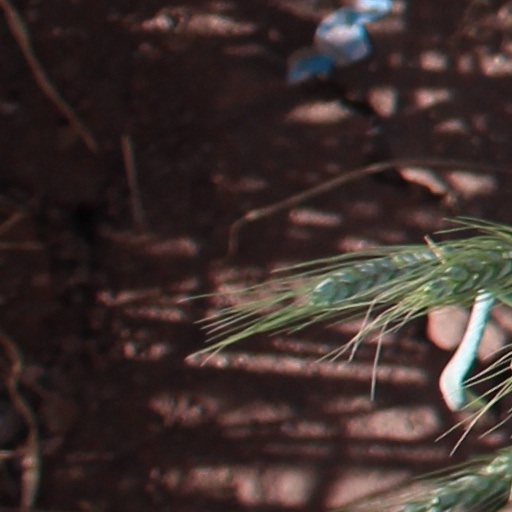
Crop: wheat